Ross Chastain

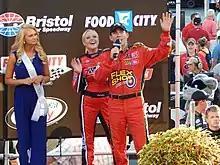
Chastain at Bristol Motor Speedway in 2015

After making the move to Charlotte in mid-2011, Chastain took over the No. 66 Turn One Racing entry in the NASCAR Camping World Truck Series after Justin Marks vacated the seat. His first Truck race, at Lucas Oil Raceway at Indianapolis, was his first race with live pit stops. He finished 10th in that event. Connections in the watermelon farming industry got Chastain four more races, which were marred by incidents at Bristol Motor Speedway and Kentucky Speedway. At Homestead-Miami Speedway, rain prevented the Turn One team from making the race, so the team bought an RSS Racing start and park entry and ran the full race, finishing two laps down. It was later announced that Chastain would compete for Rookie of the Year honors with SS-Green Light Racing in 2012. Driving the No. 08 truck sponsored by the National Watermelon Association and National Watermelon Promotion Board, he scored a career-best finish of seventh in the second race of the season at Martinsville Speedway. He bested his 7th-place finish with a 3rd-place finish at Bristol in August.